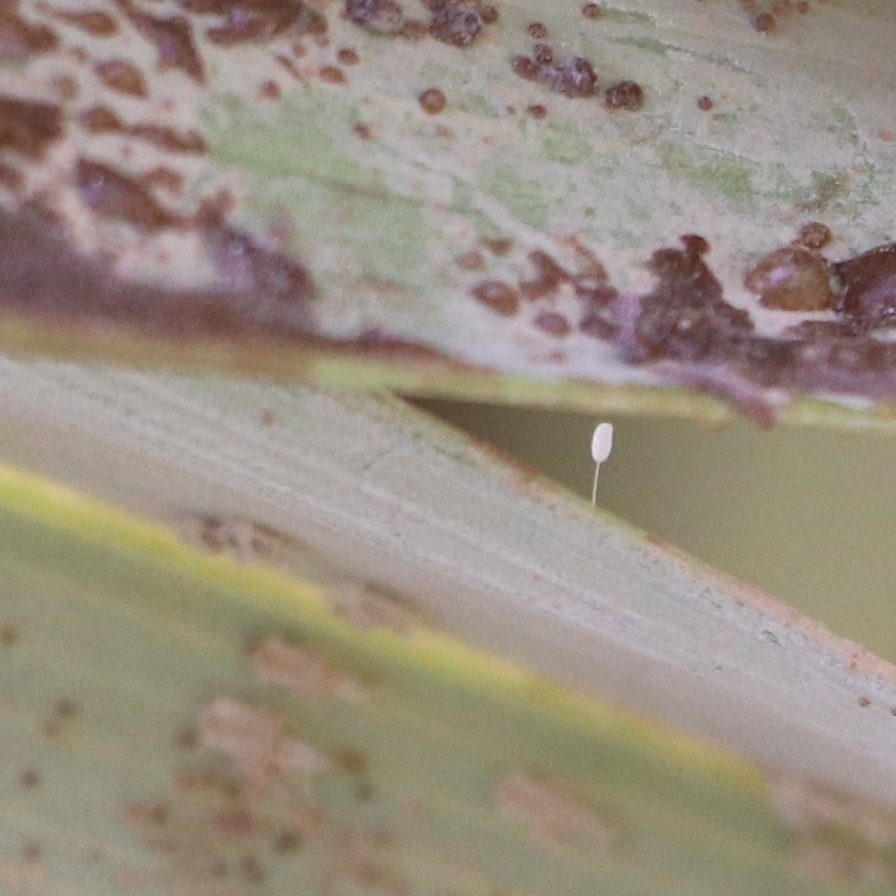
Label: Dubas